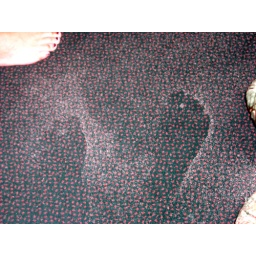
i dumped the beach bag out and sand went all over the floor... these are my footprints